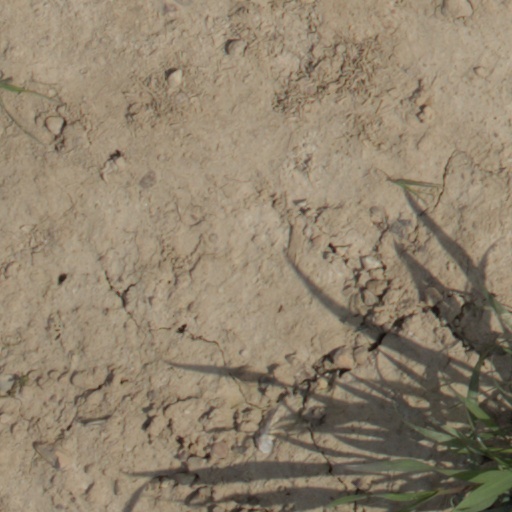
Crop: wheat